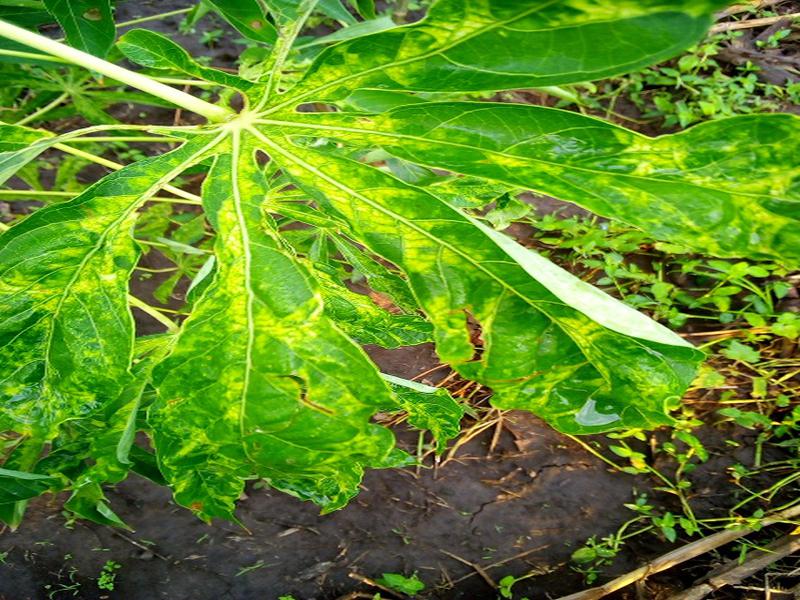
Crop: cassava
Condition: mosaic_disease